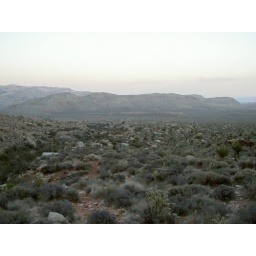
The car that we left in the middle of the road in the morning is definitely somewhere in this picture.